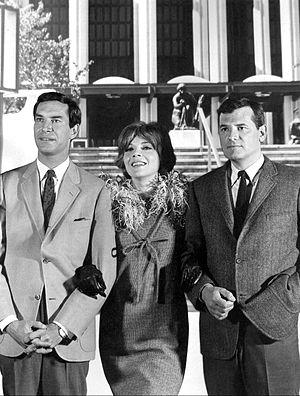
Mildred Fogel dite Barbara Bain, est une actrice américaine née le 13 septembre 1931 à Chicago.
Une série télévisée d'espionnage est un genre télévisé en plusieurs épisodes, dont la trame se concentre sur des histoires concernant les activités d'agents secrets et des services de renseignements. La vogue de ces séries dans les années 1960, coïncide avec le succès de la série de films de James Bond, ainsi que le contexte politique de la guerre froide. Après une période de désuétude après les années 1970 jusqu'aux années 1990, le genre renait dans la période qui suit les attentats du 11 septembre. On divise le genre en deux catégories : les séries qui montrent l'activité des espions chargés de déstabiliser un gouvernement ou d'inflitrer une organisation, comme dans Mission impossible, et une seconde catégorie qui se concentre sur des agents et les organisations chargées de protéger leurs nations des menaces extérieures, dont 24 heures chrono est un exemple représentatif.
Steven Hill, de son vrai nom Solomon Krakovsky, né le 24 février 1922 à Seattle et mort le 23 août 2016 à Monsey dans l'État de New York, est un acteur américain. Il est aussi un adaptateur de pièces de théâtre à l’Actors Studio et à quelques reprises un auteur de théâtre durant les années 1940 et 1950.